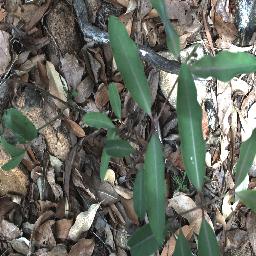
Label: rubber_vine